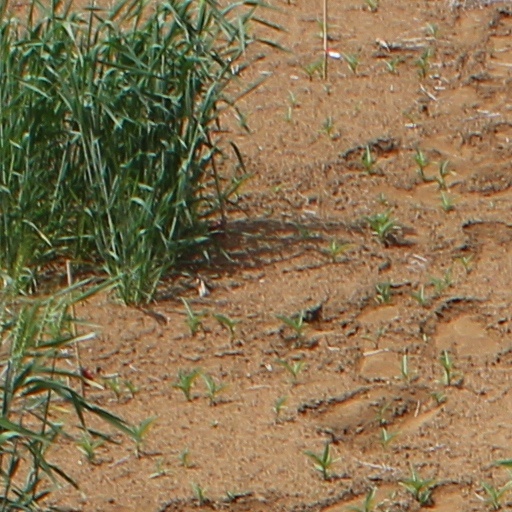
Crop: wheat